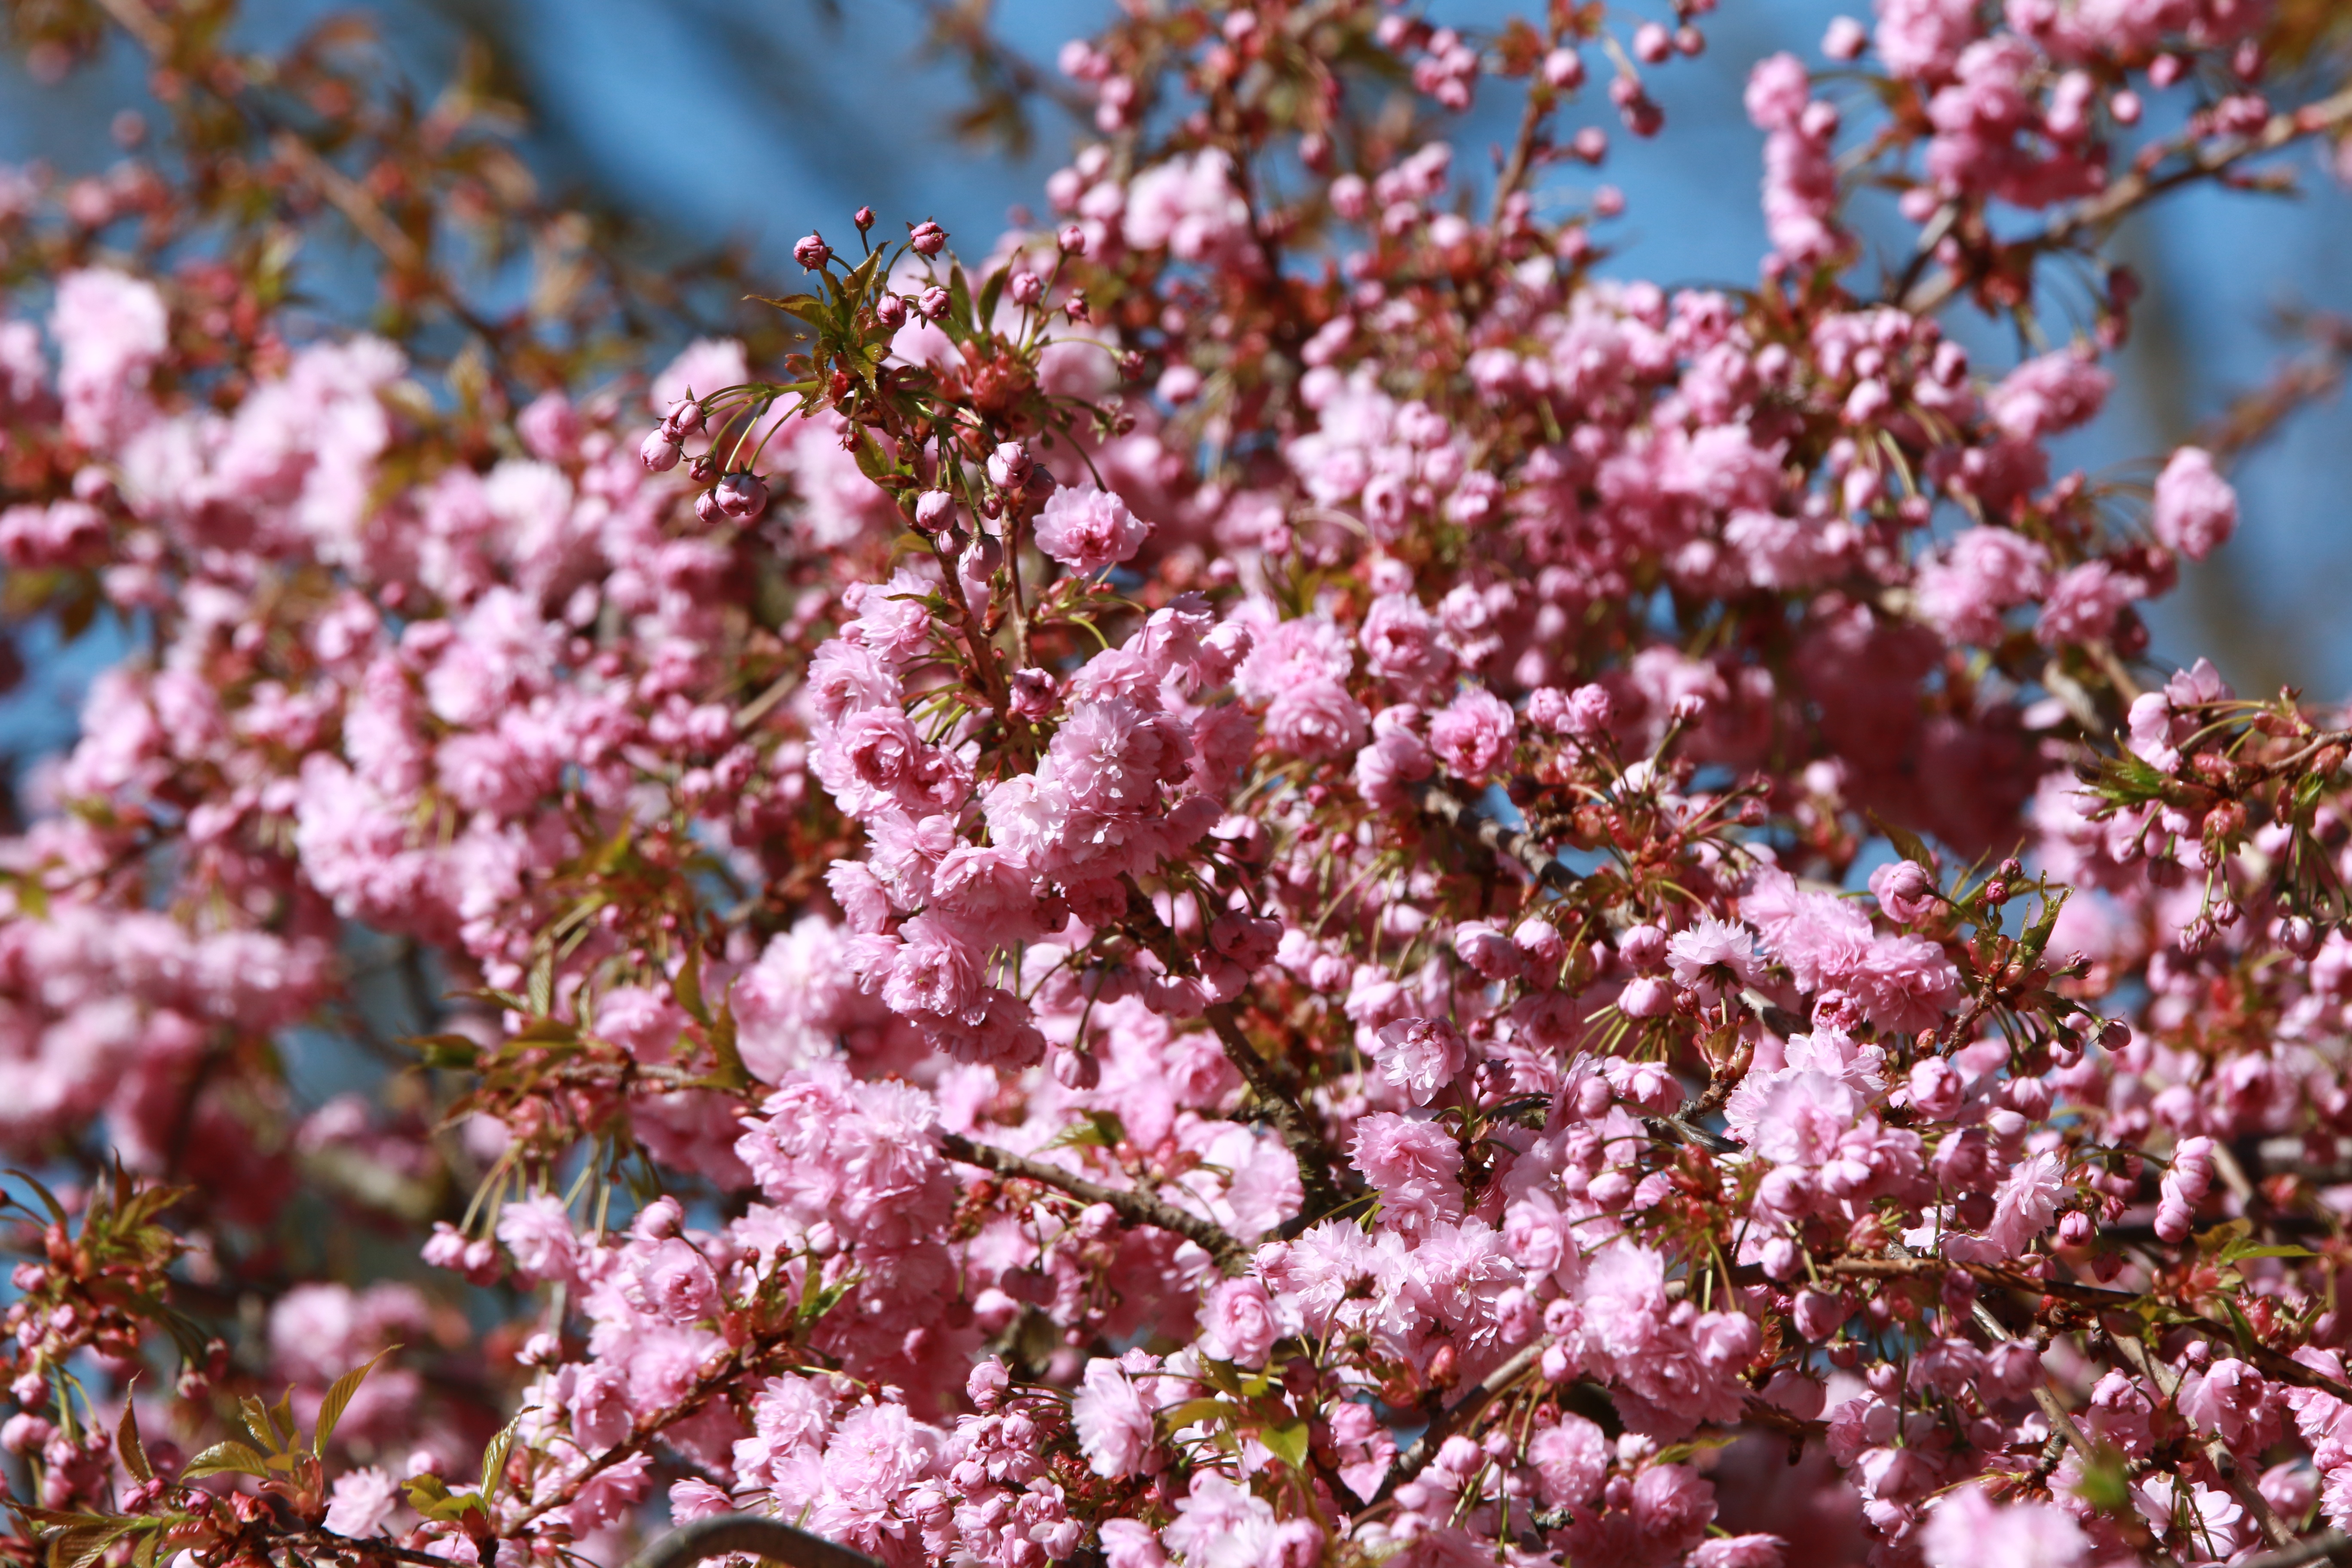
tree, nature, branch, blossom, plant, leaf, flower, petal, spring, produce, botany, garden, pink, flora, season, cherry blossom, flowers, trees, shrub, spring flower, macro photography, spring awakening, flowering plant, rose family, japanese cherry, woody plant, land plant